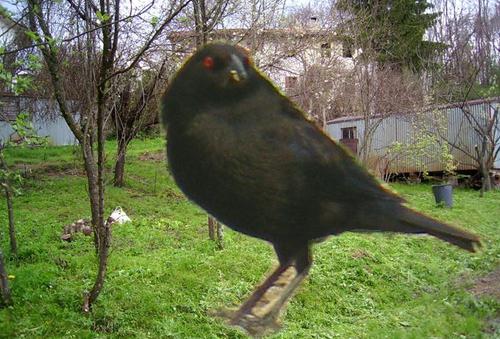
Bird species: Bronzed_Cowbird
Bird type: landbird
Background: land